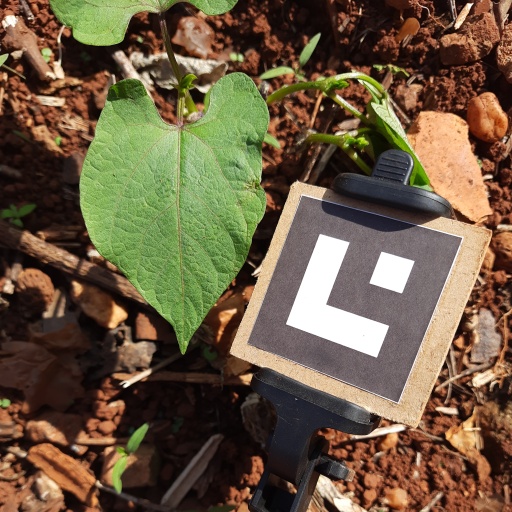
Observations: wavy surface, no eating holes, under sunlight